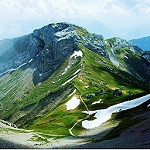
Label: mountain